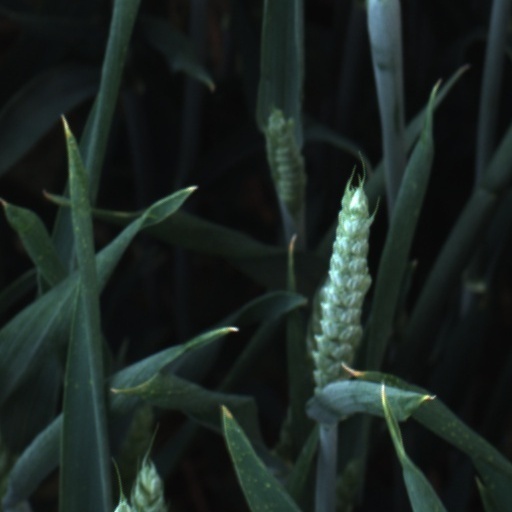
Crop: wheat